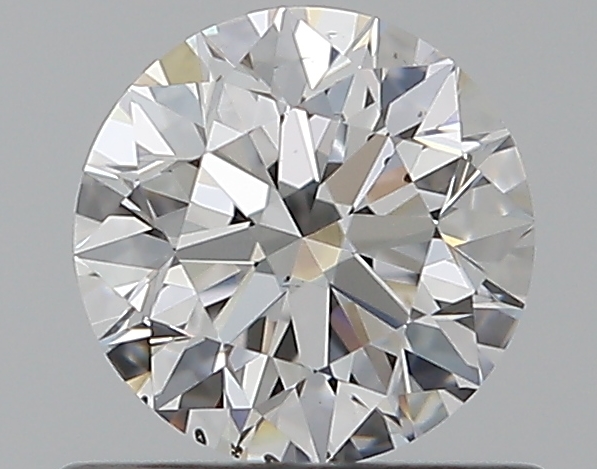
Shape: round
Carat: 0.55
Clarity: SI1
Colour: D
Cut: EX
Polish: EX
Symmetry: EX
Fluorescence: N
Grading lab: GIA
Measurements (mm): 5.21 x 5.23 x 3.27